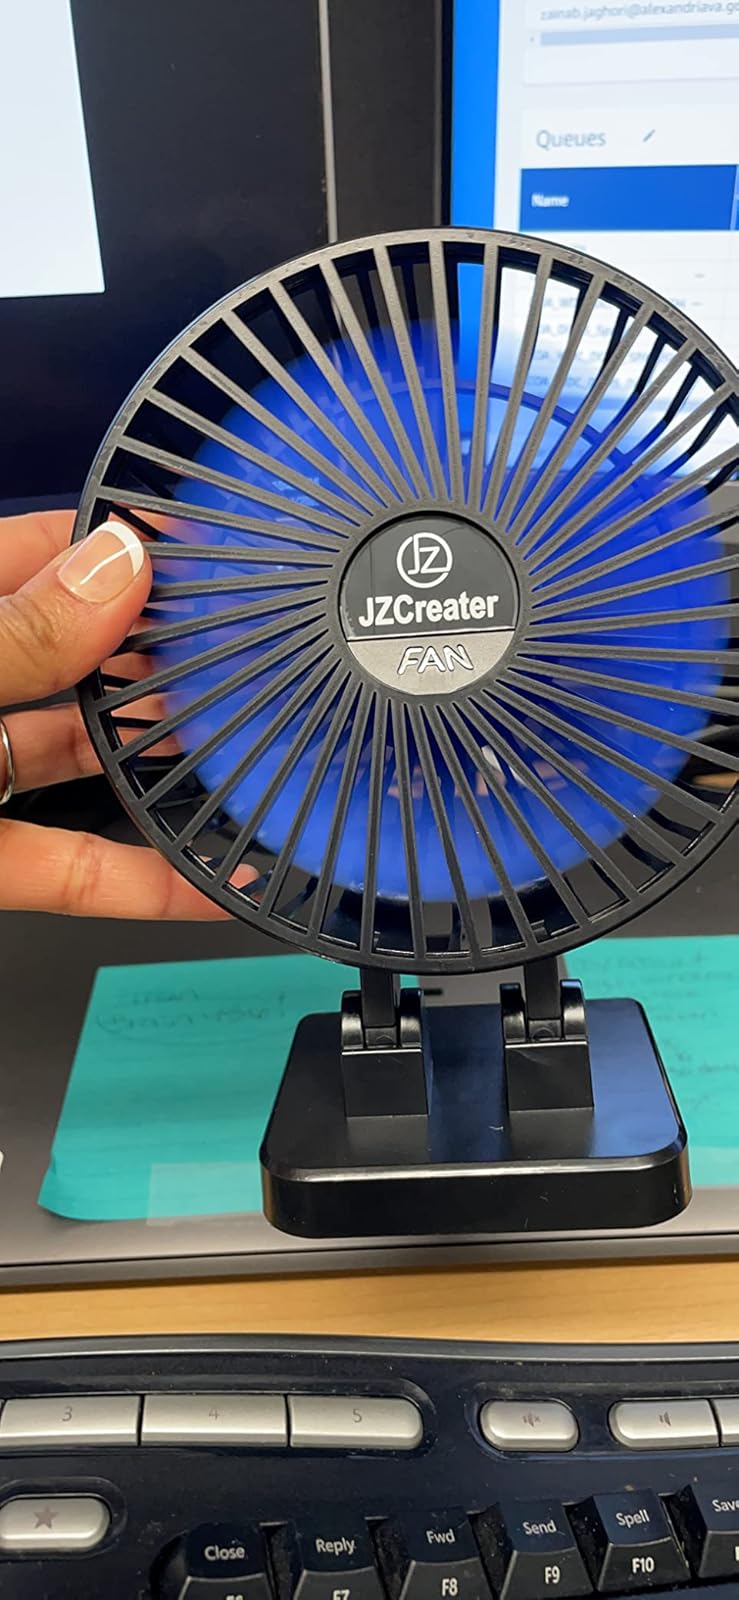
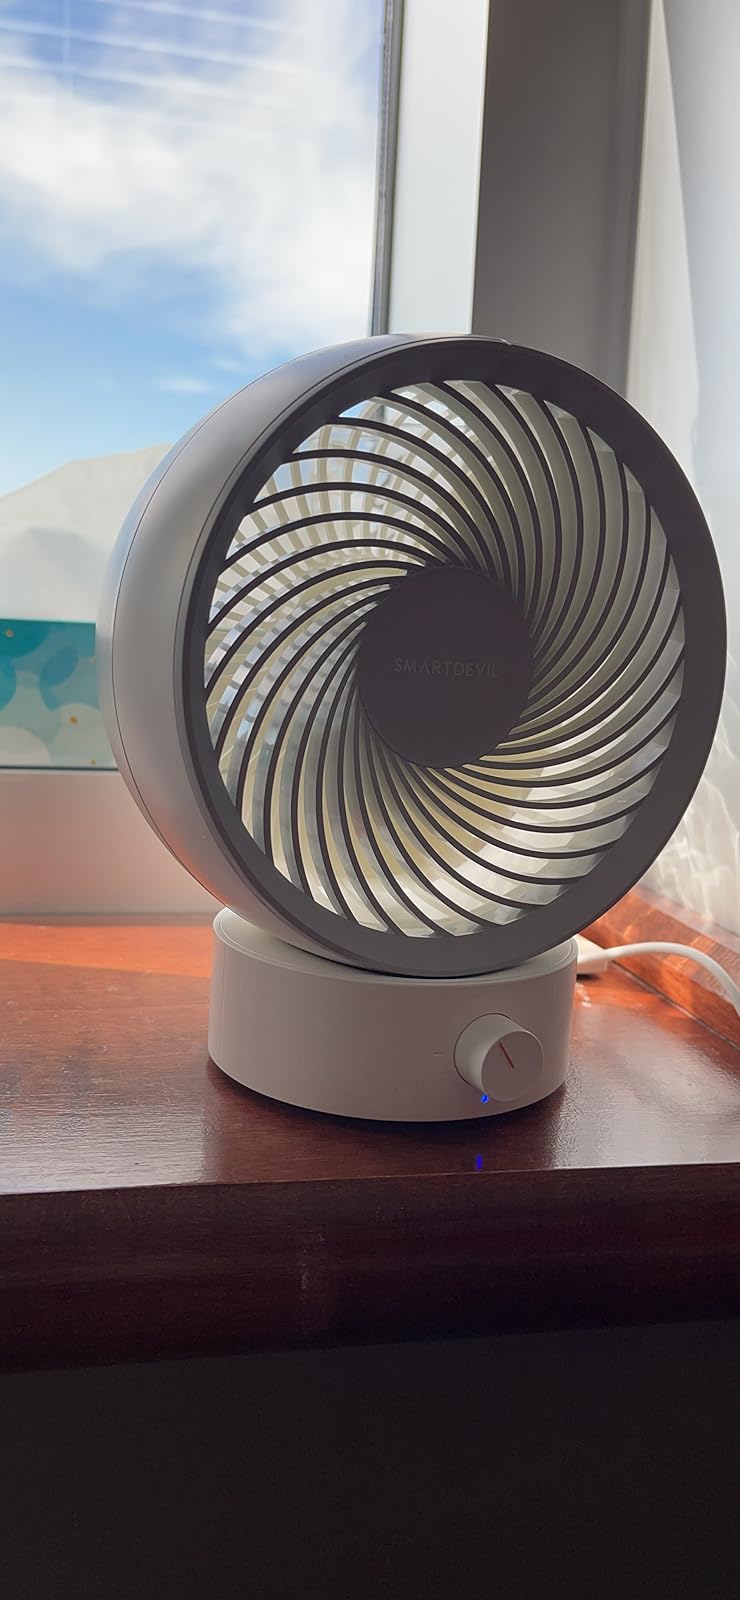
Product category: fan
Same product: no